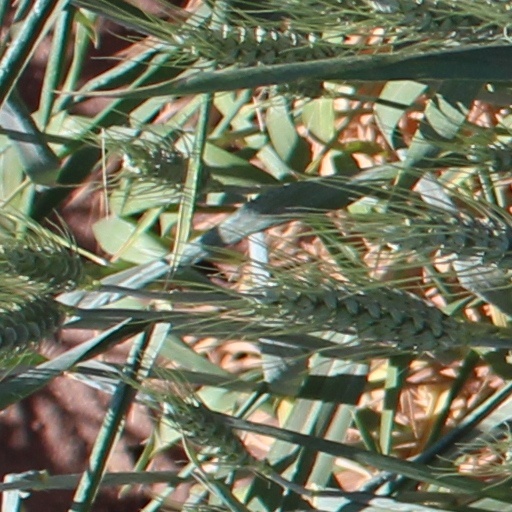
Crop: wheat